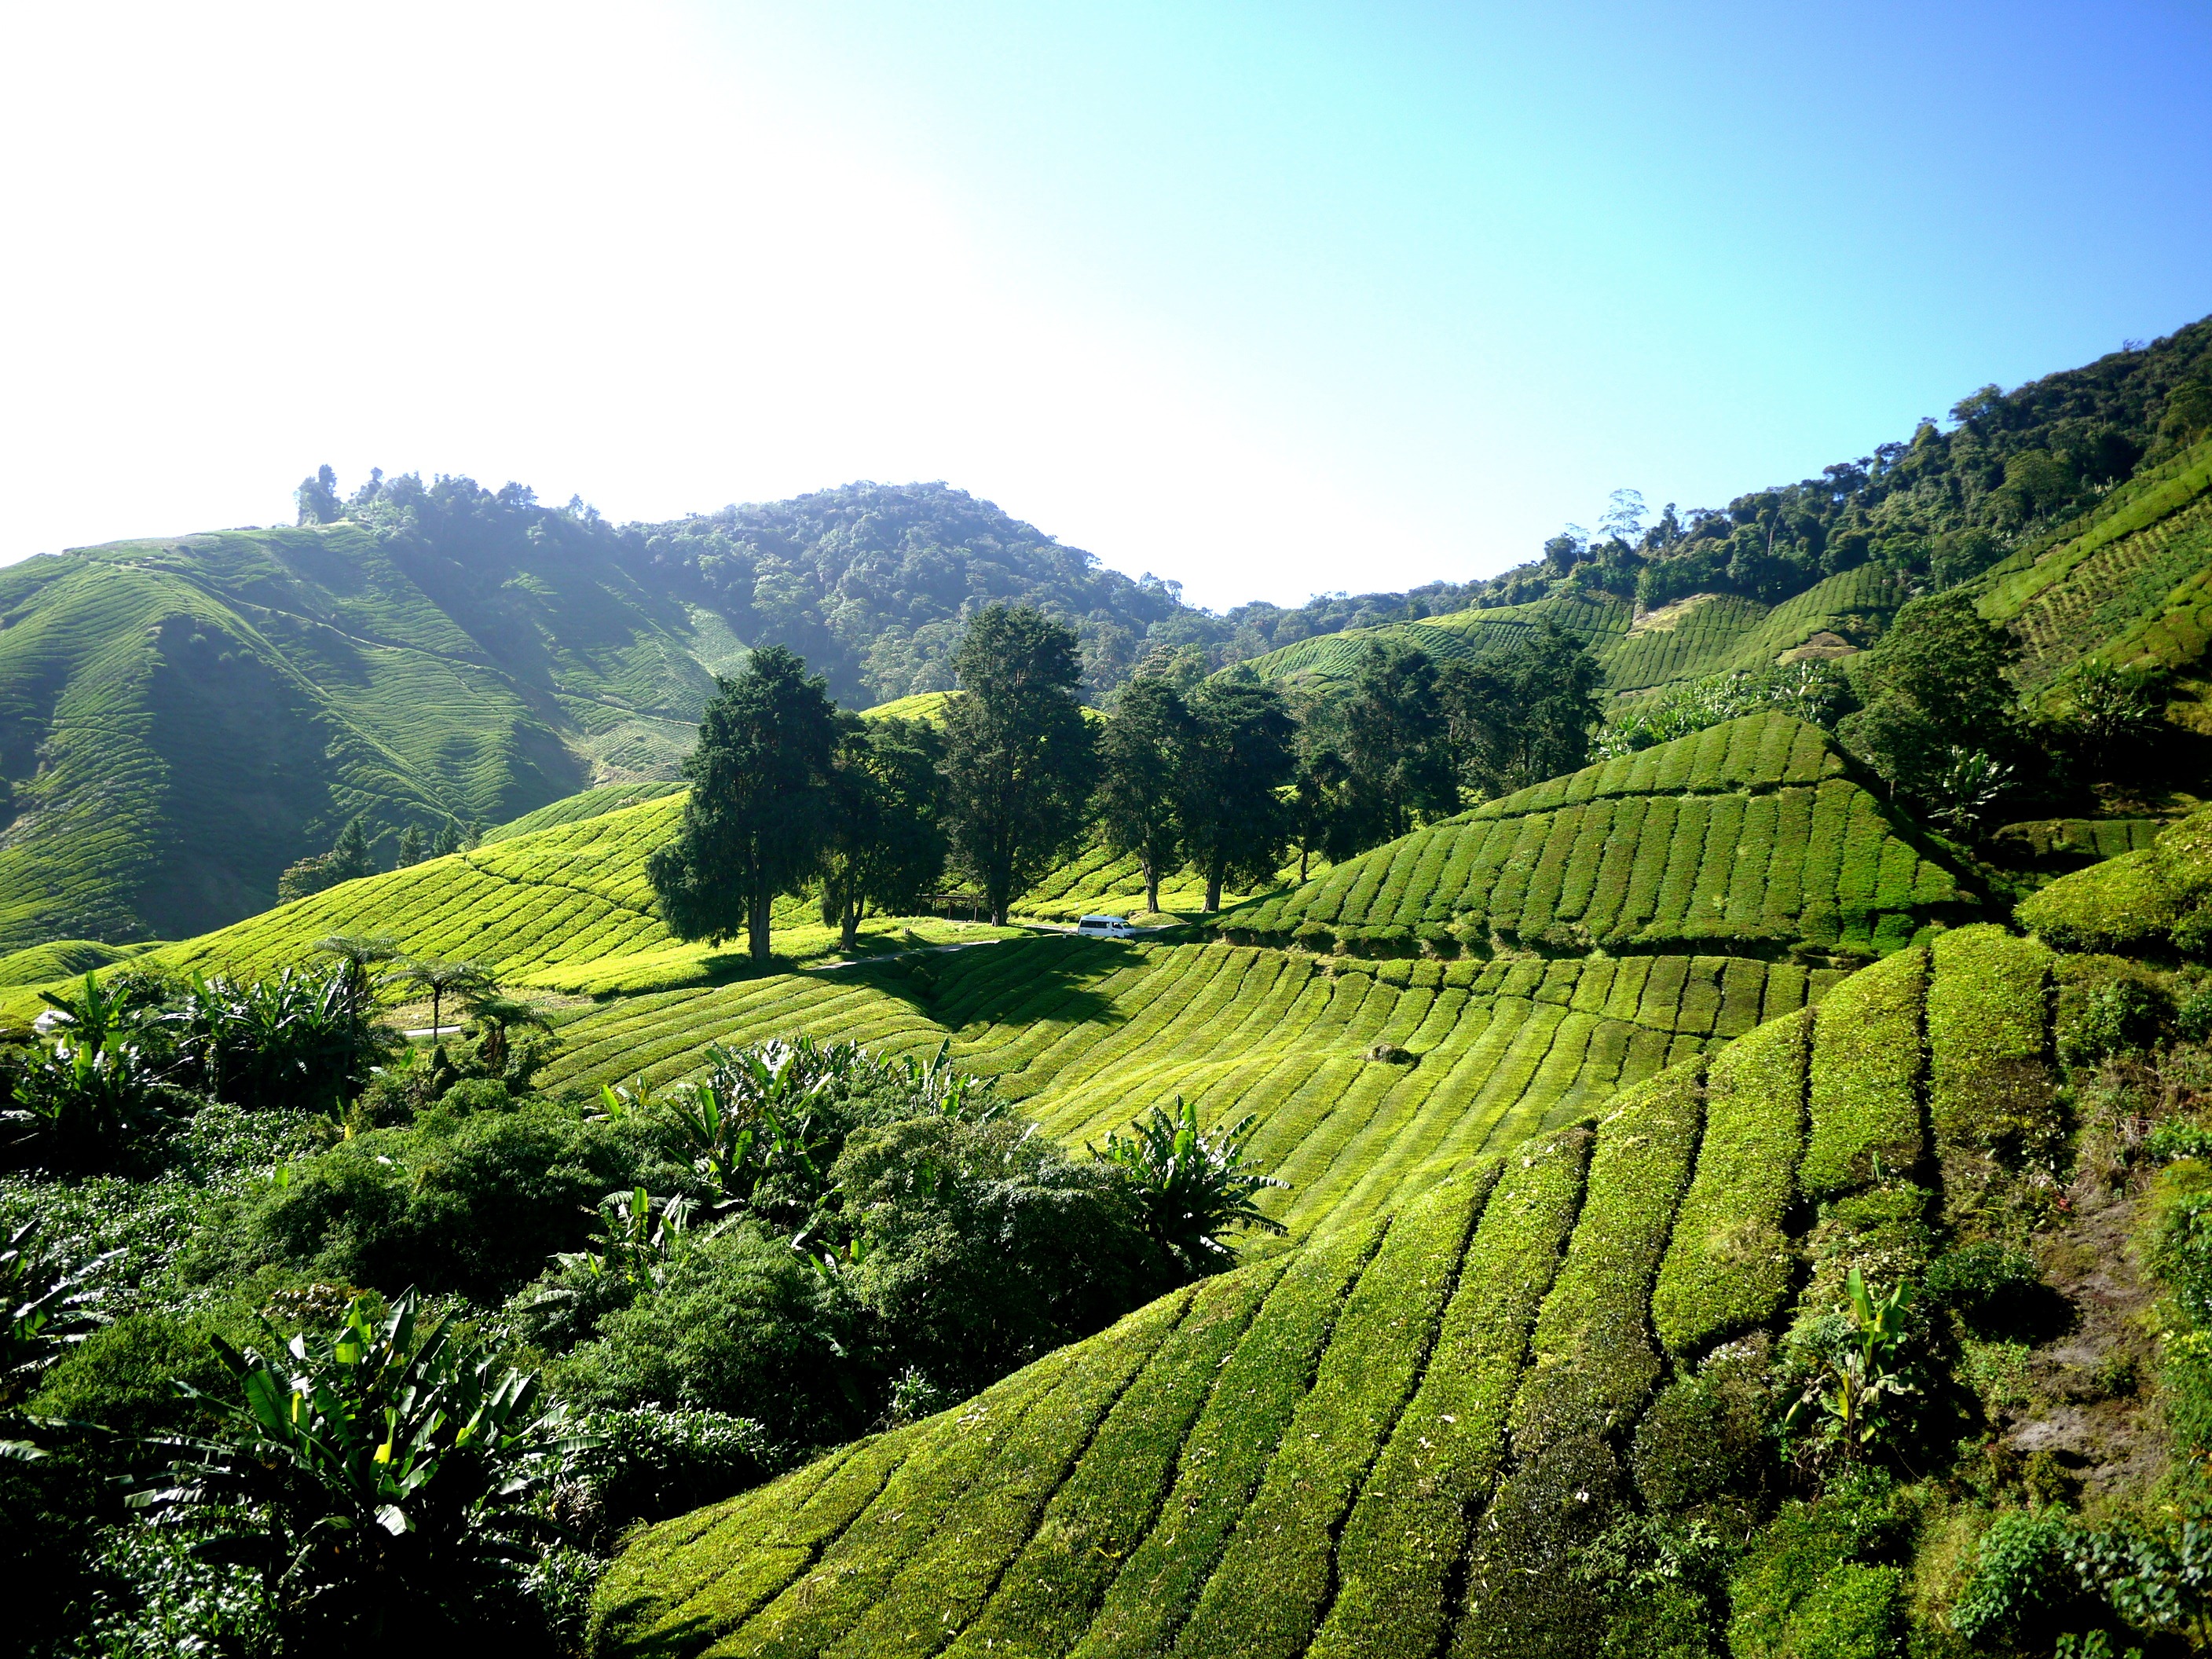
landscape, nature, forest, mountain, field, tea, hill, flower, valley, mountain range, green, jungle, agriculture, highland, greenery, hills, terrace, vegetation, rainforest, plantation, plateau, malaysia, rural area, tea plantation, cameron highlands, hill station, mountainous landforms, tea farm